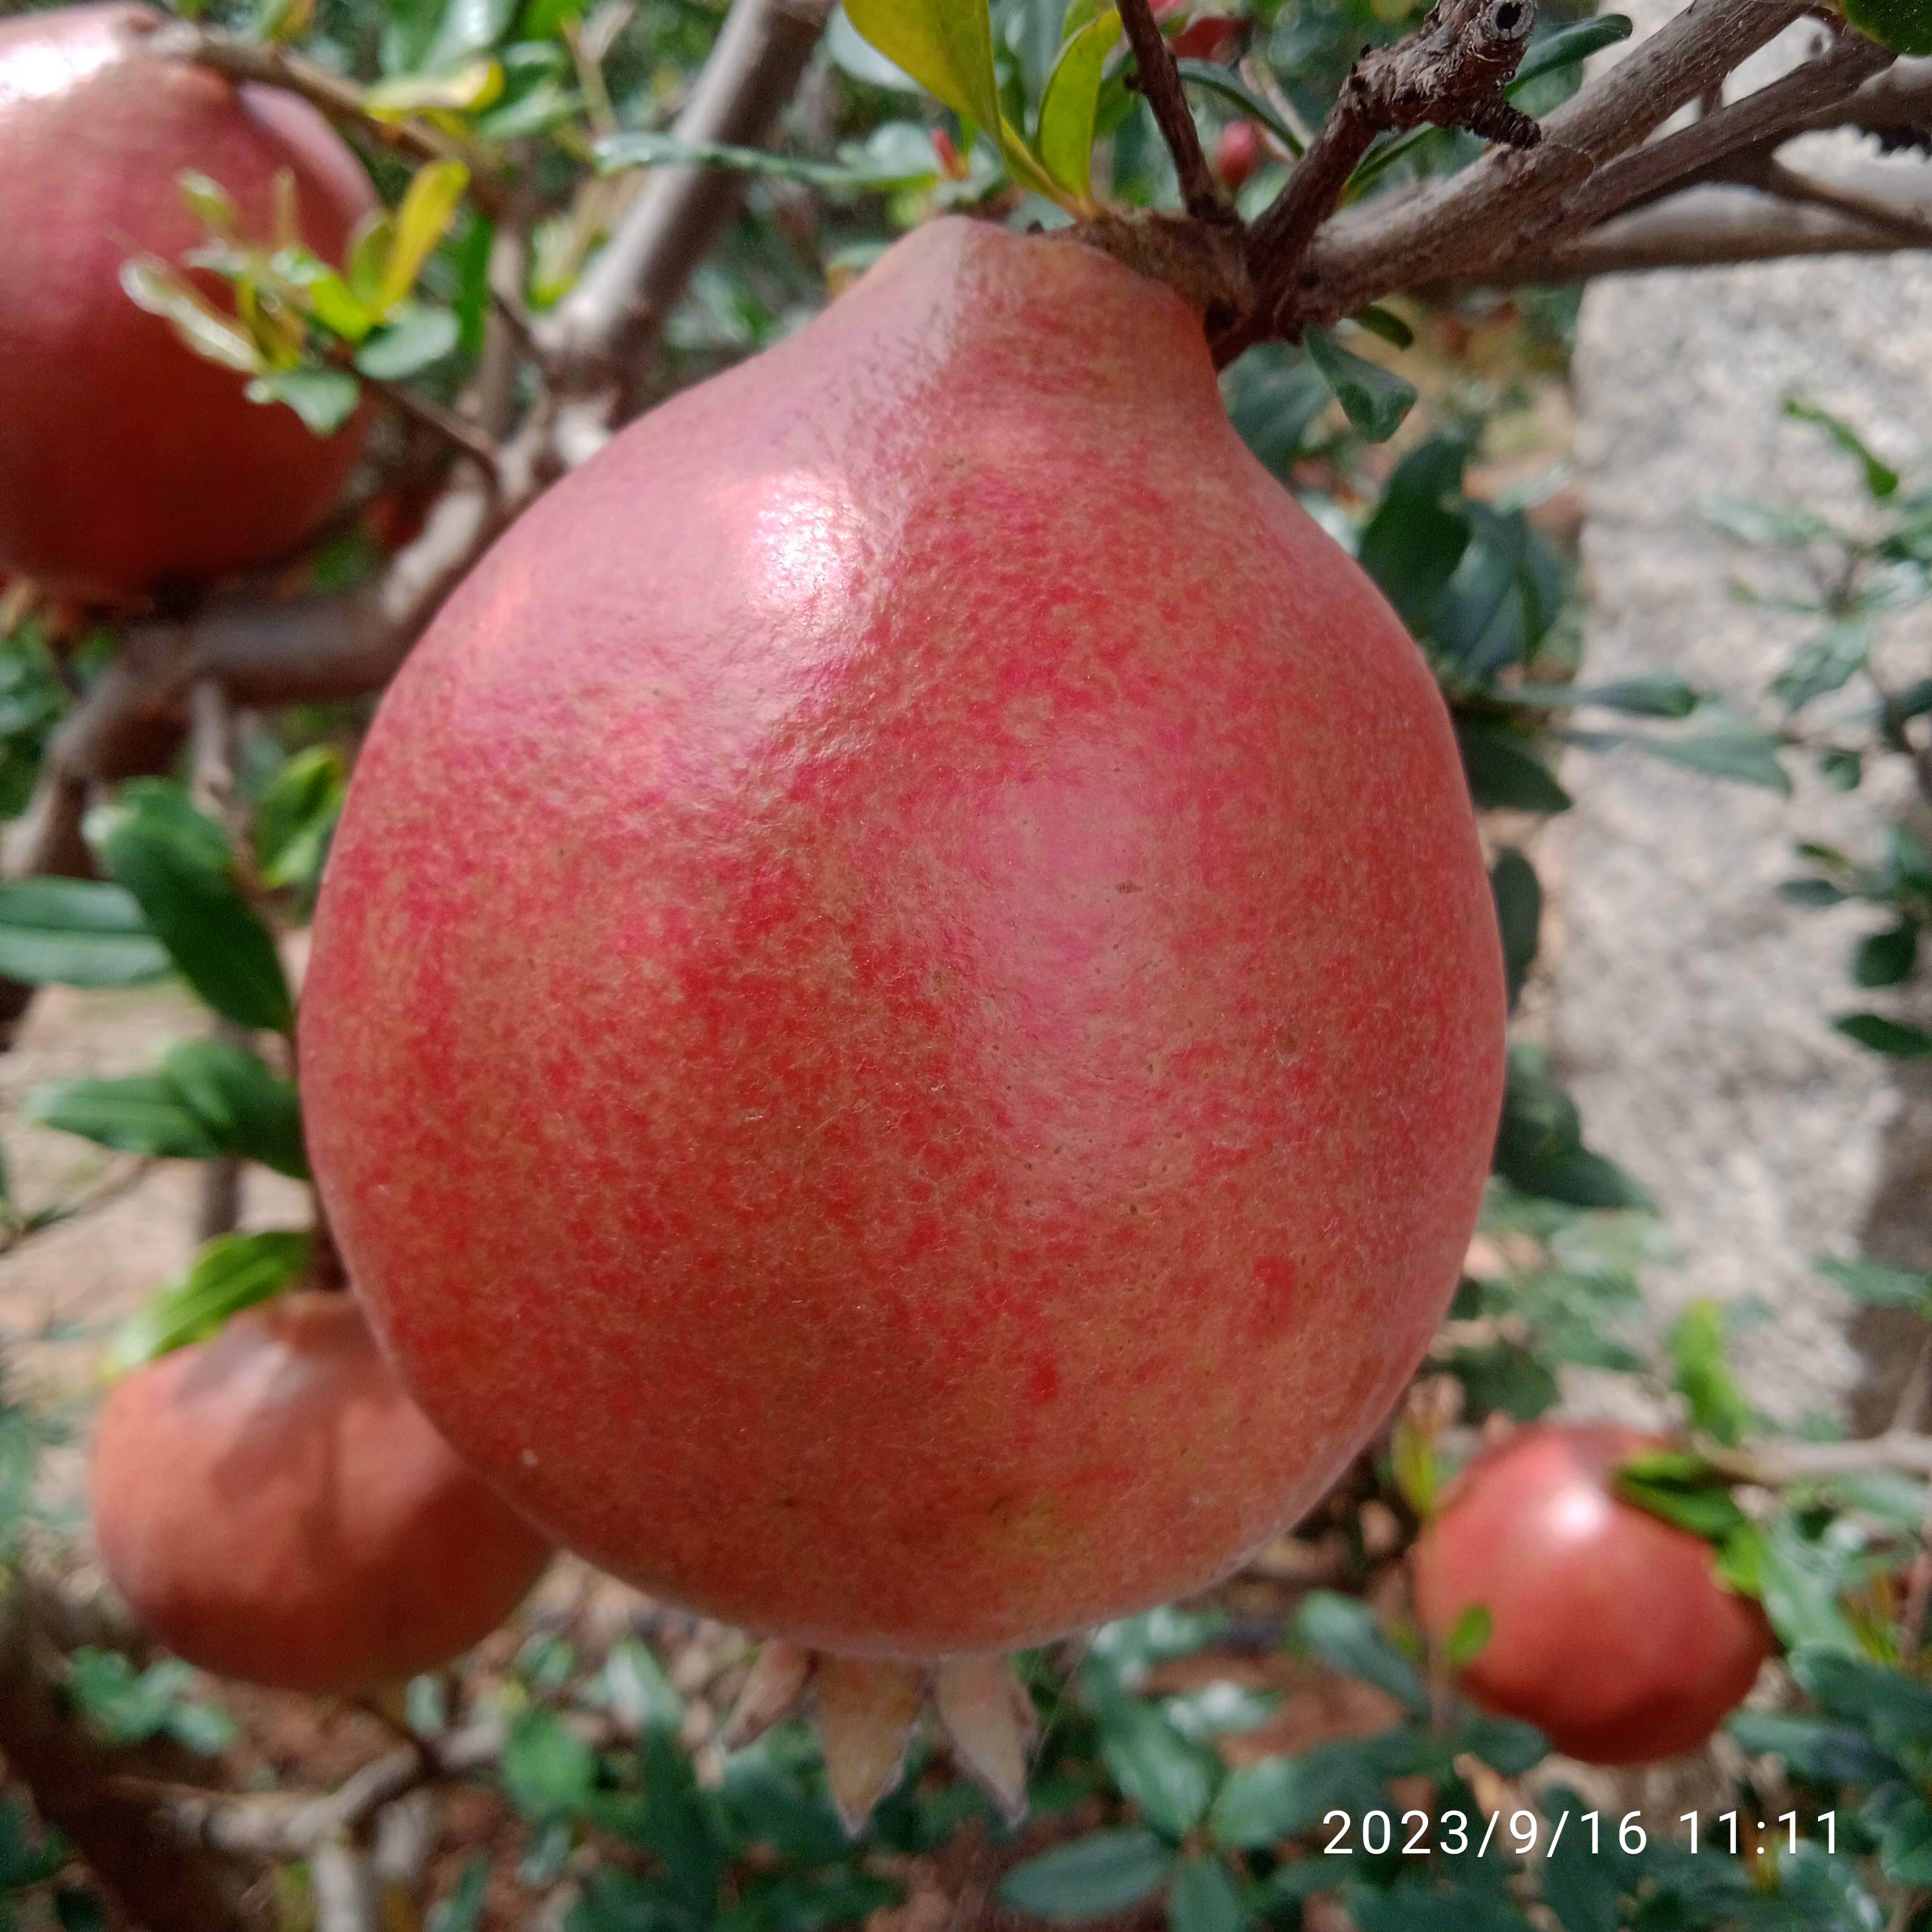
Label: Healthy